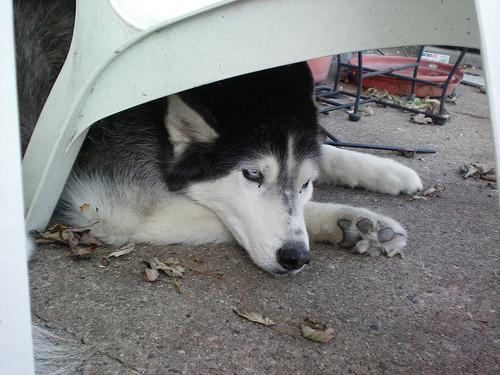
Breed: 232-n000083-Eskimo_dog